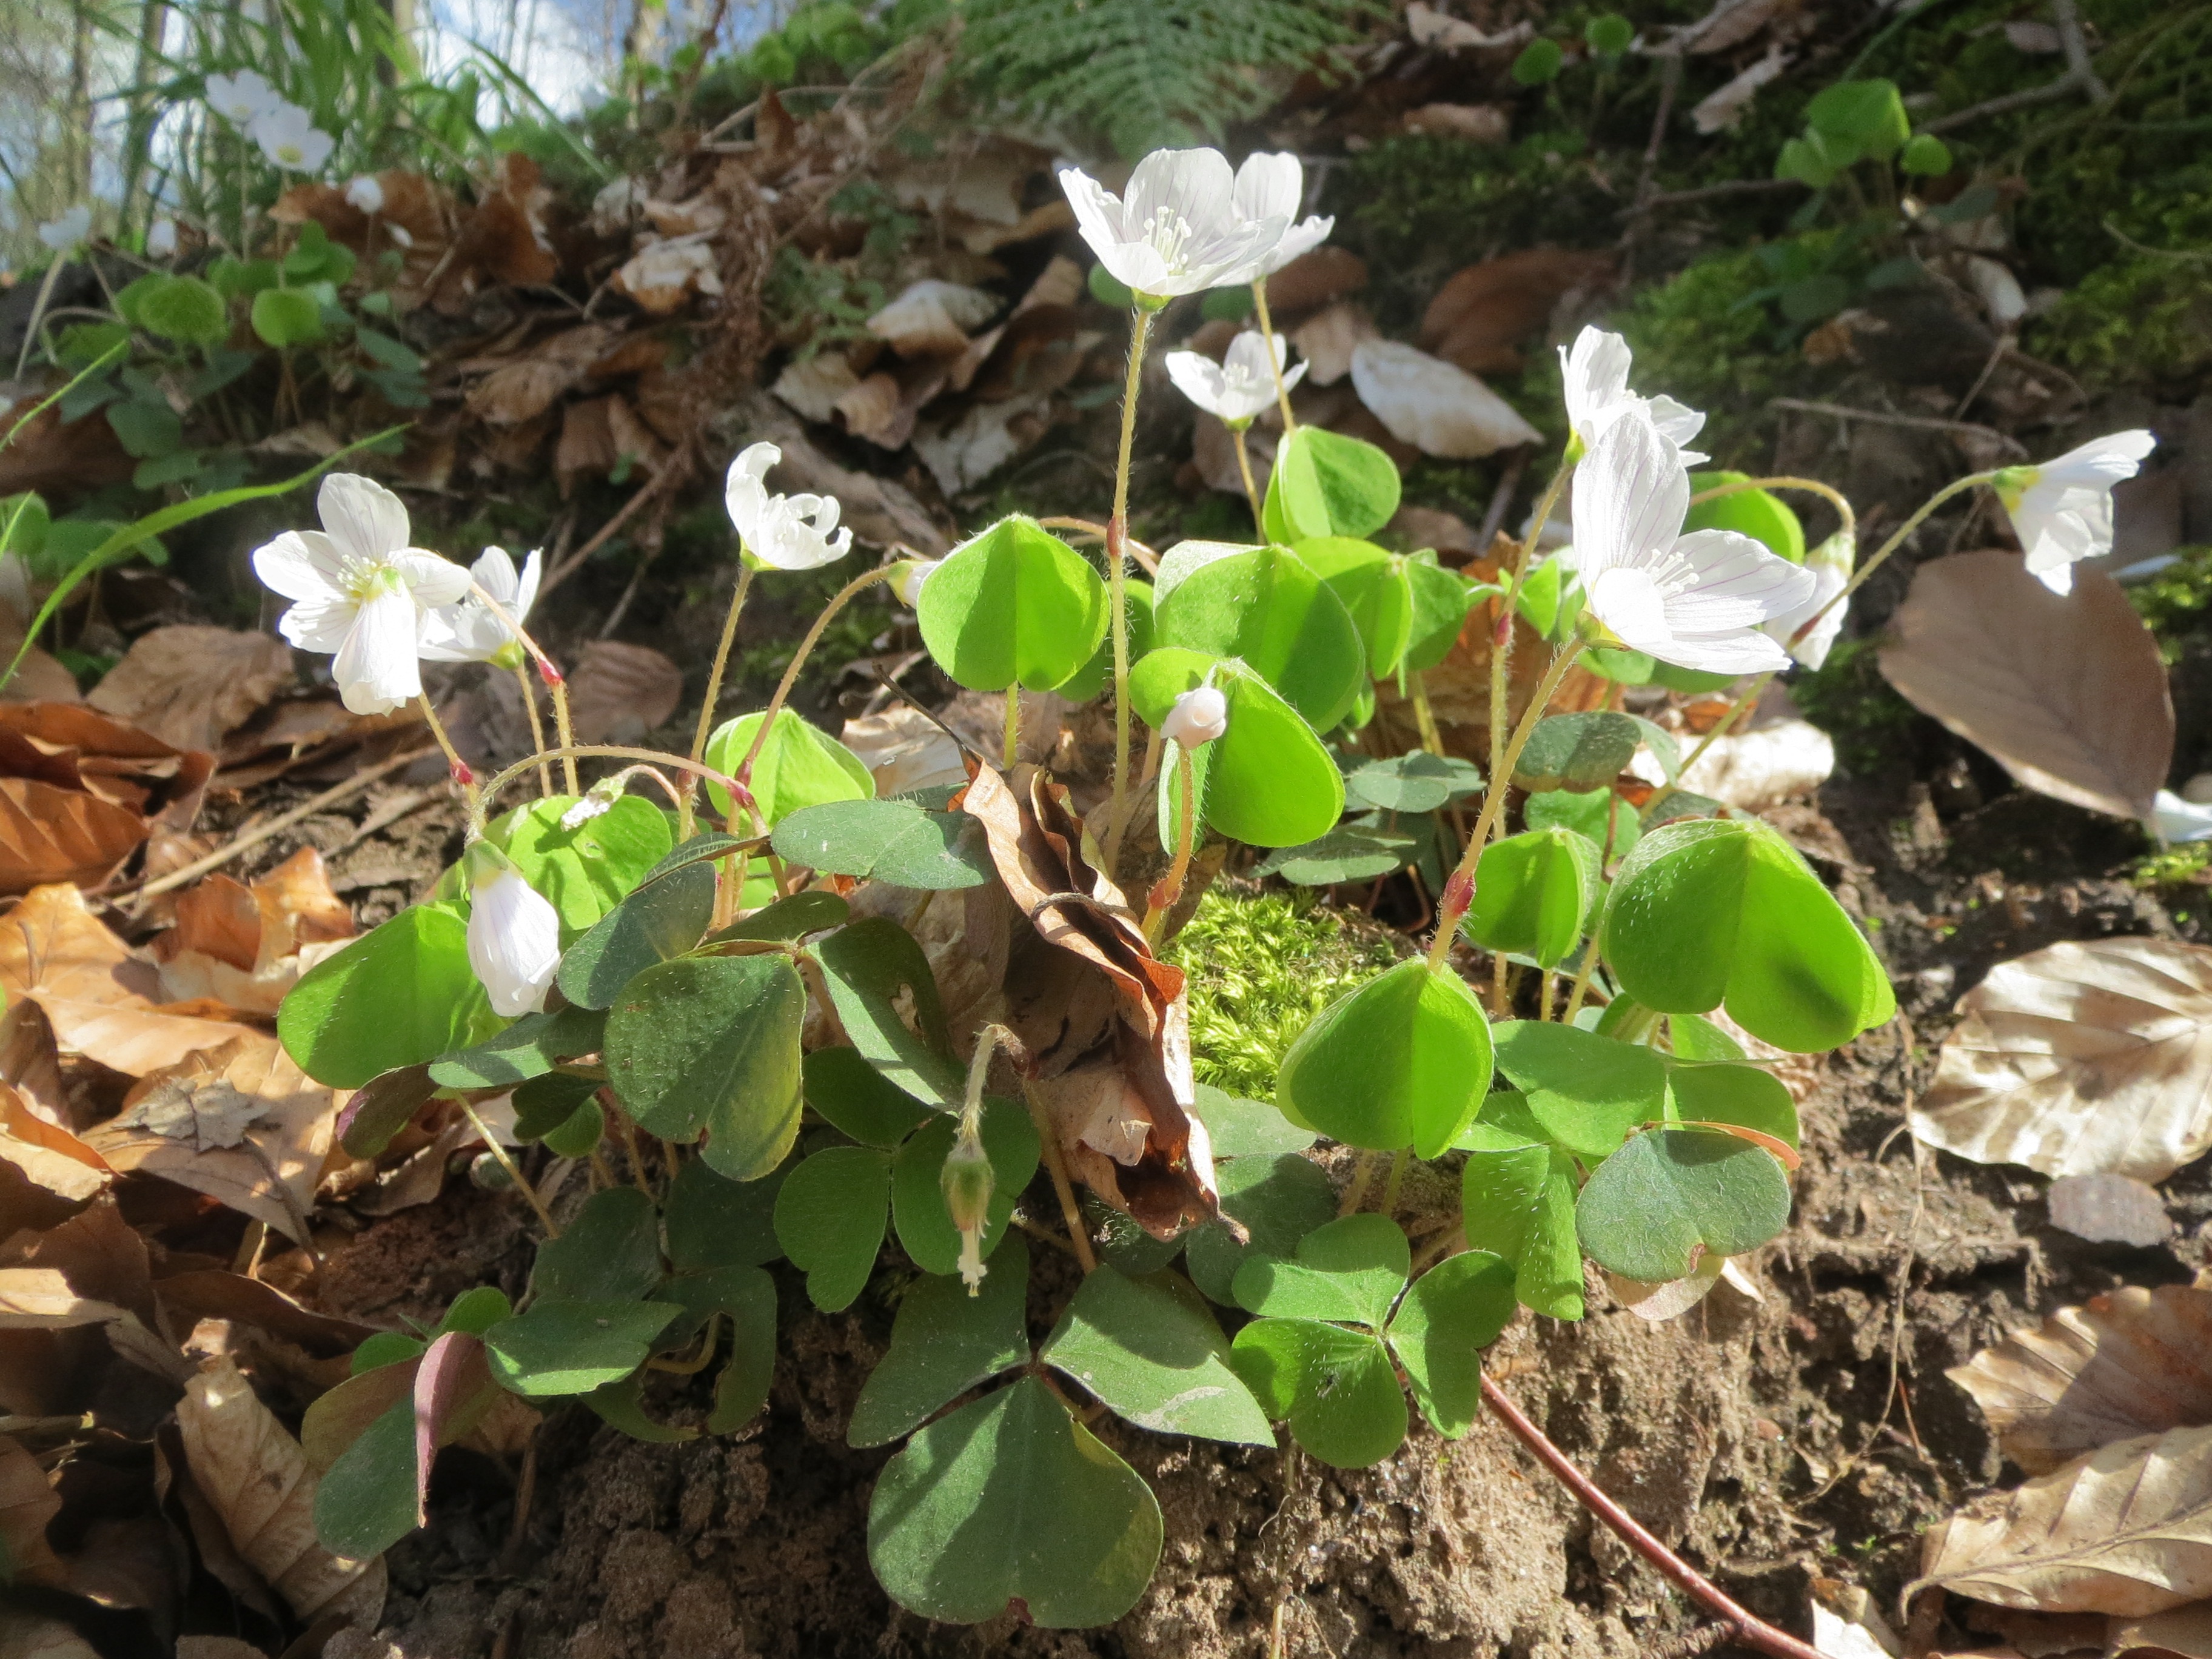
plant, flower, produce, botany, garden, aquatic plant, flora, wildflower, species, arum, flowering plant, oxalis acetosella, common wood sorrel, wood sorrel, land plant, violet family, fawn lily